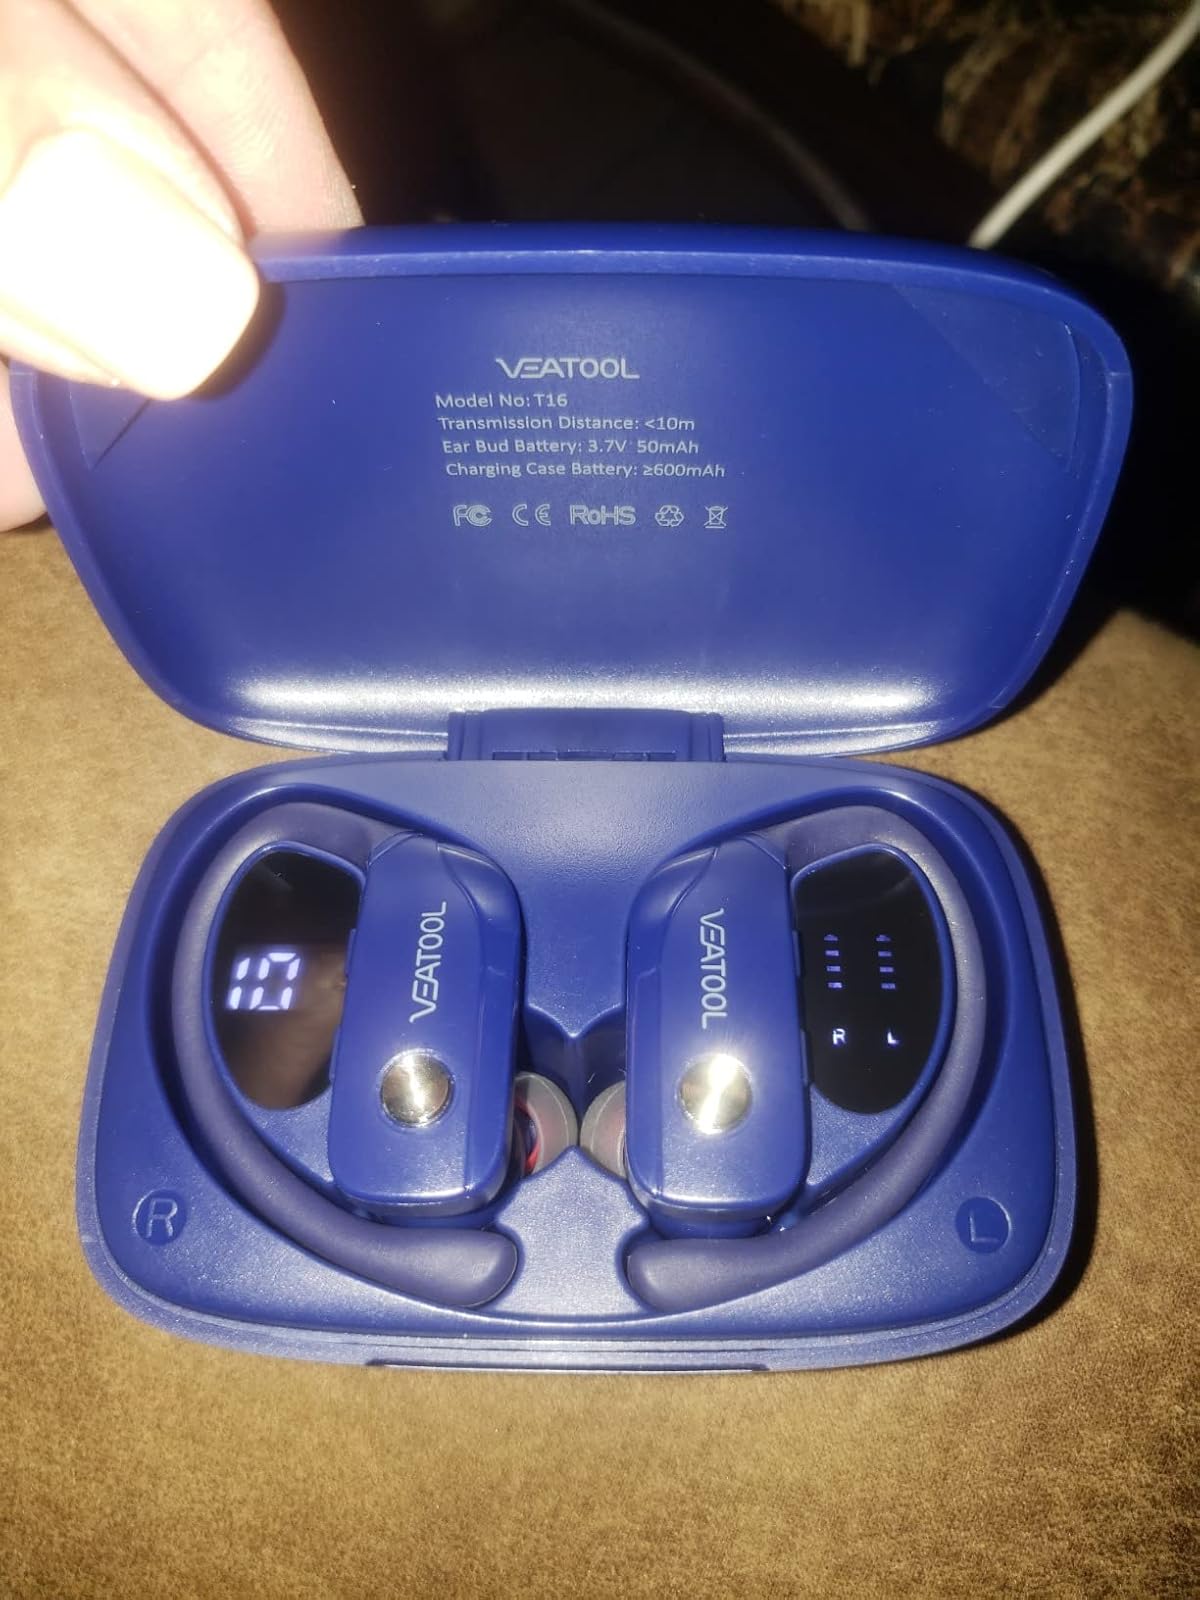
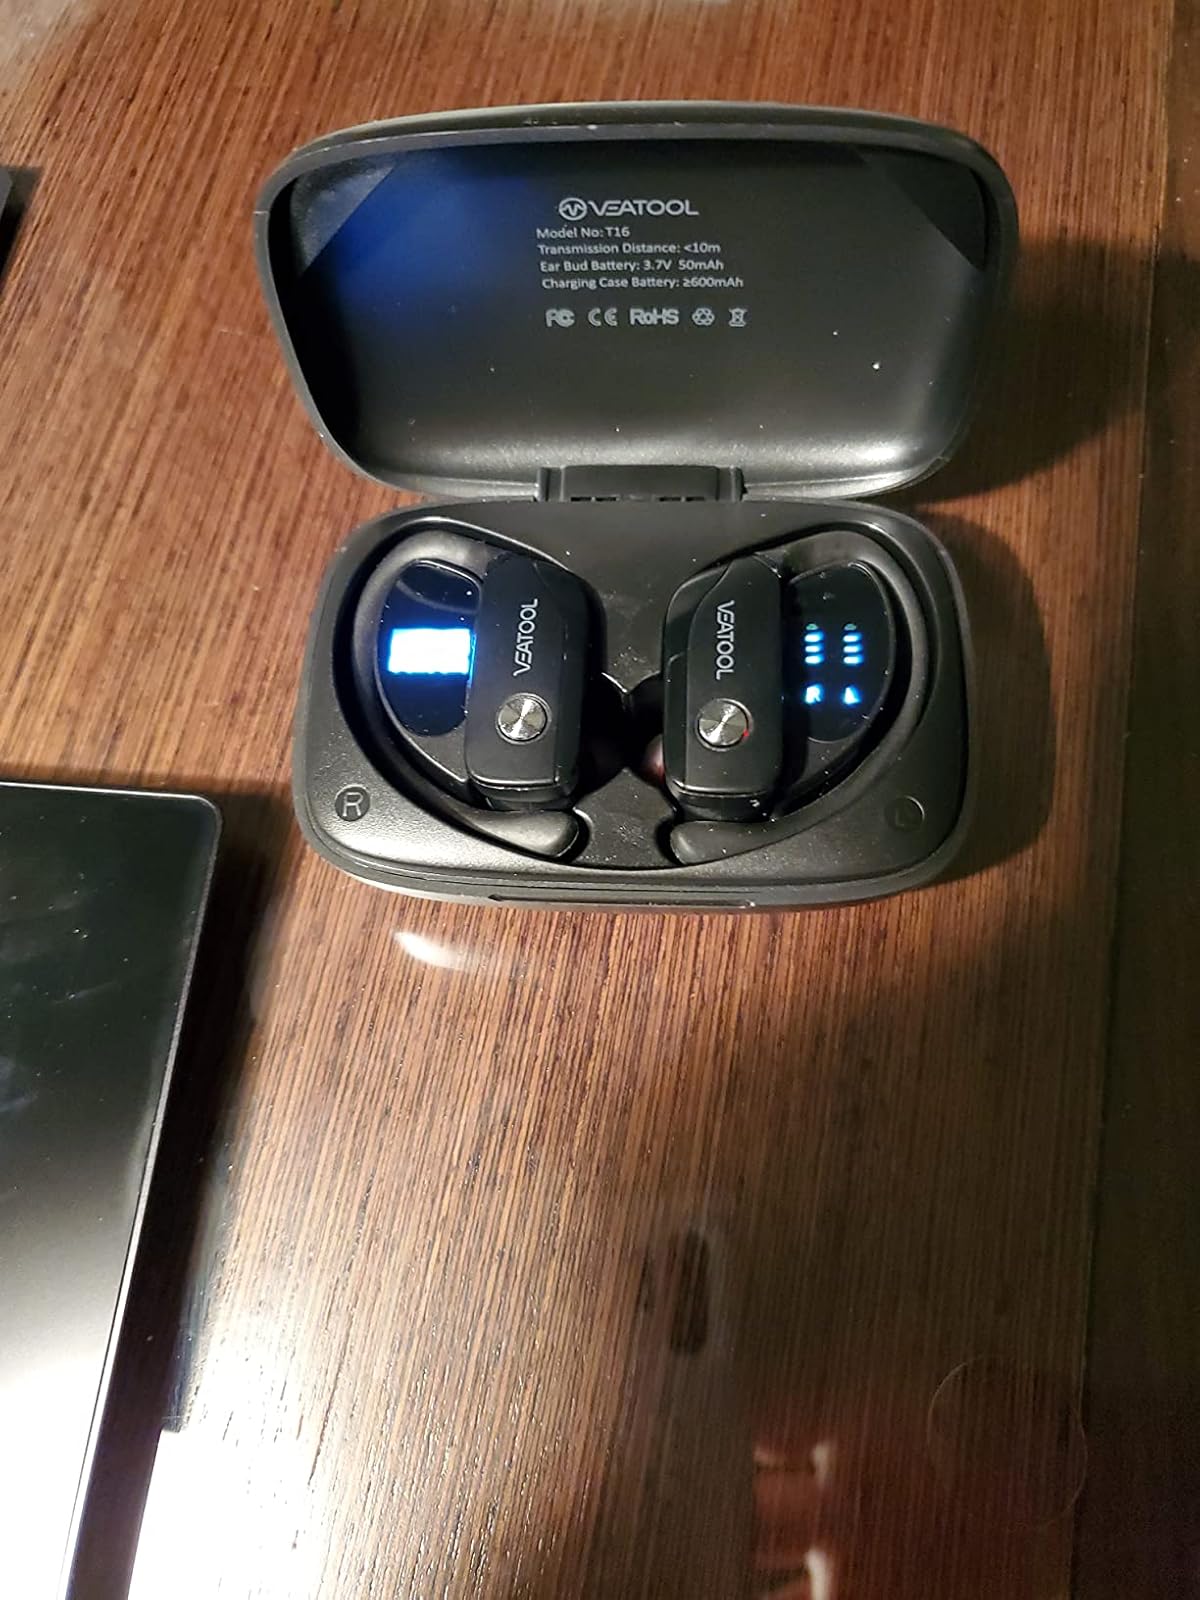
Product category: earbuds
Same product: no